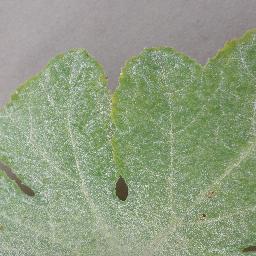
Label: Squash___Powdery_mildew